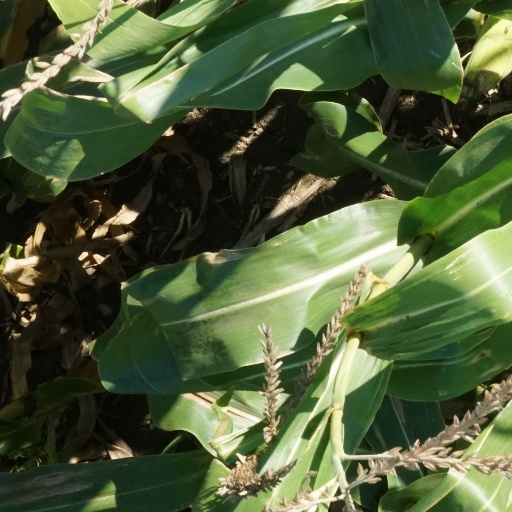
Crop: maize; corn